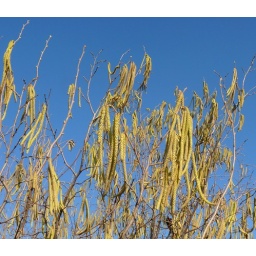
Yellow inflorescence in blue sky (Infiorescenze)